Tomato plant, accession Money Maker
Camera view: tilt-top (135 deg); turntable rotation: 90 degrees
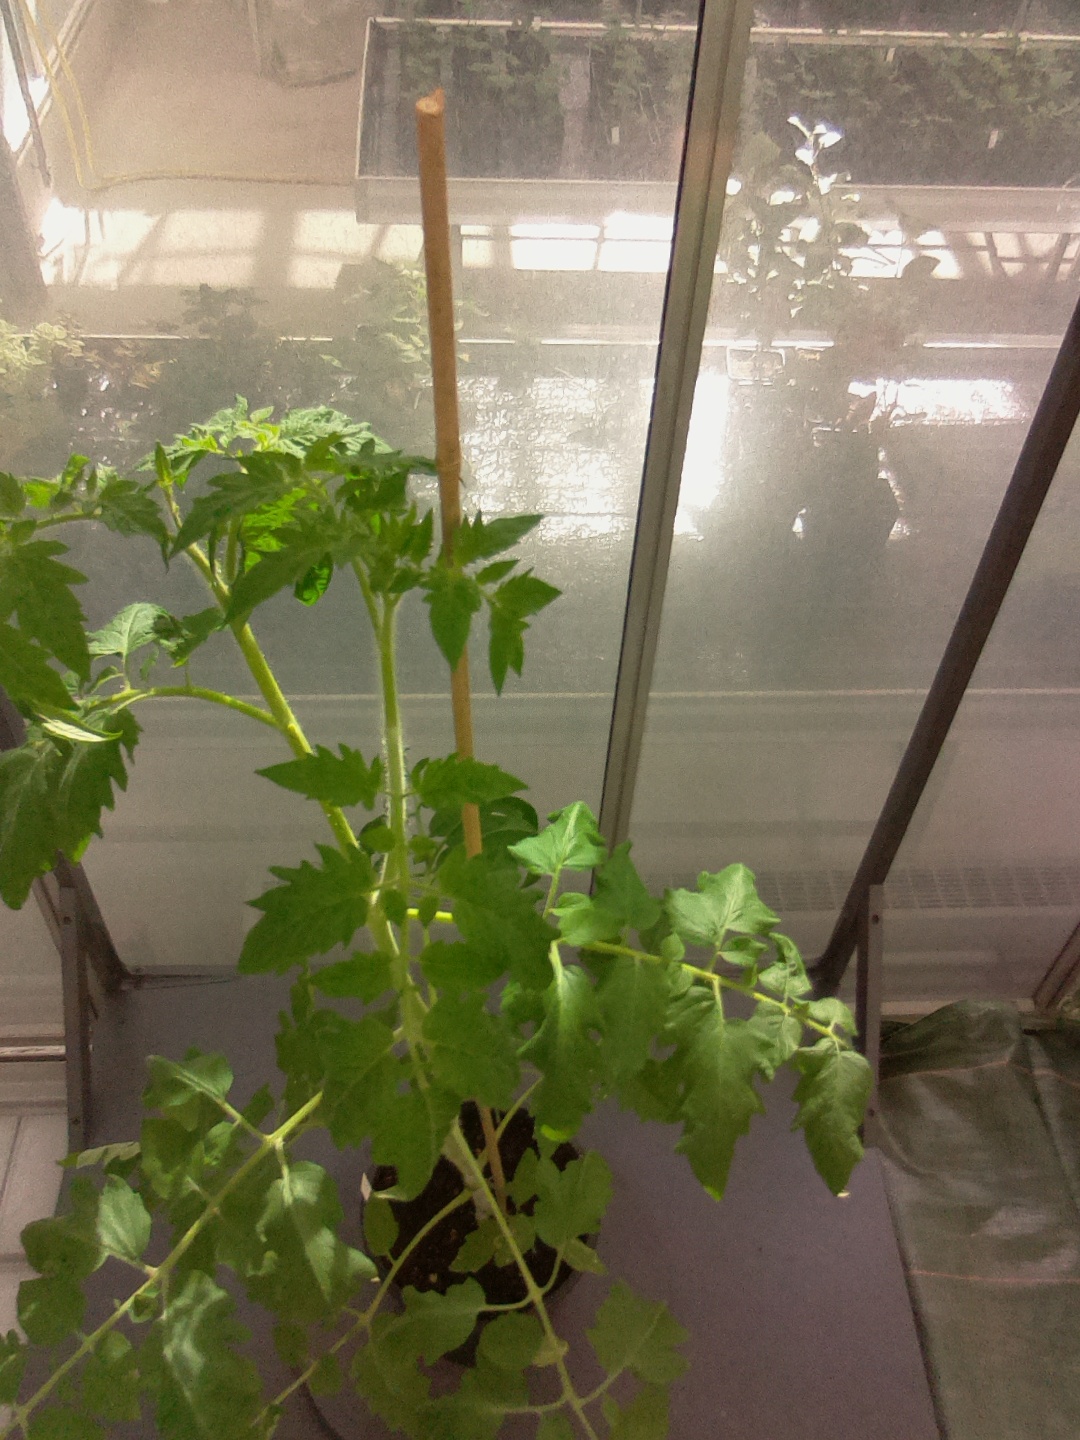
BBCH growth stage 23: 30%-40% Side shoots formed